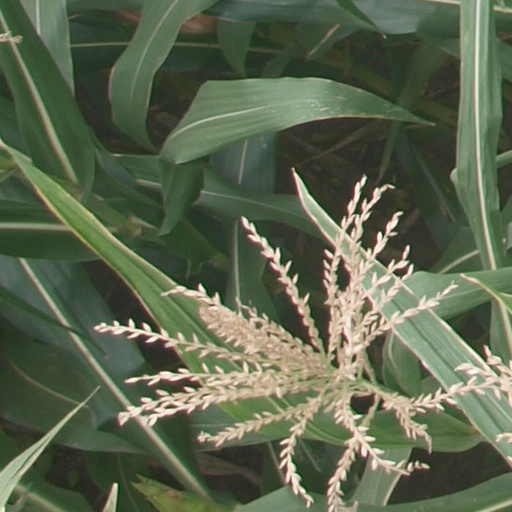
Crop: maize; corn